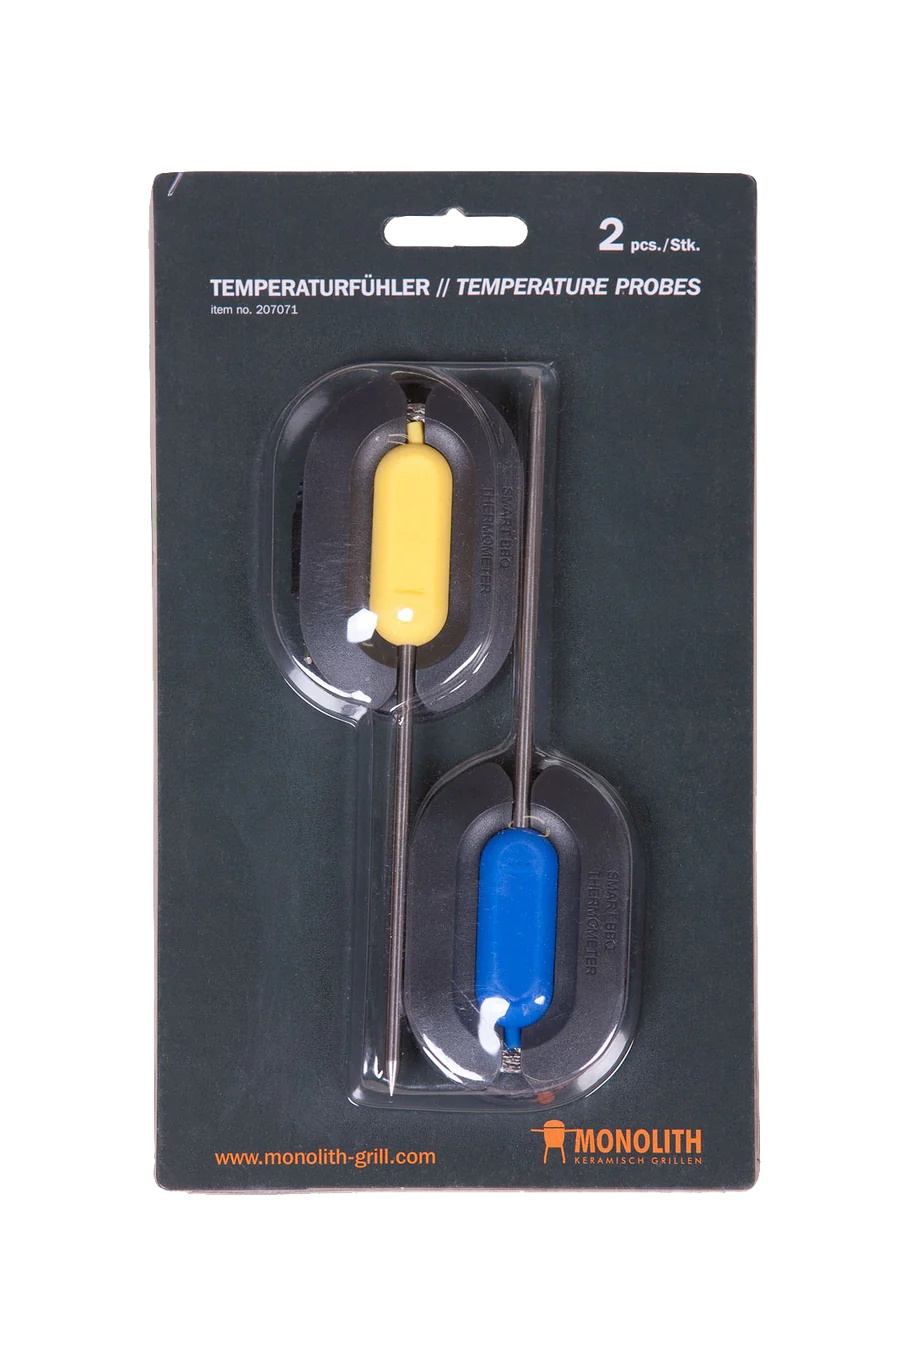
Monolith Thermo-Lith Probes
Wenn du den perfekten Garzustand für dein Grillgut erreichen möchtest, brauchst du die MONOLITH Temperaturfühler . Diese sind speziell für den digitalen Thermolith Temperatur Controller konzipiert und messen sowohl die Kerntemperatur deines Grillguts als auch die Hitze im Garraum. Du erhältst zwei Fühler in den Farben Blau und Gelb, die eine einfache Unterscheidung ermöglichen. Das besondere Extra ist die mitgelieferte Halterung. Dank dieser kannst du die Fühler sicher aufbewahren und hast sie immer parat. Die Temperaturfühler sind als Hybridfühler konzipiert und passen perfekt zum digitalen Thermolith Grillthermometer. So gelingt dir das Grillen künftig noch besser! Artikelnummer : 207071 Produktname : Thermo-Lith Probes Produkttyp : Grill Tools Gewicht in kg : 0.3 Material : Edelstahl
Brand: Franz Müller Hall of BBQ
Category: Home & Garden > Kitchen & Dining > Kitchen Appliance Accessories > Outdoor Grill Accessories > Outdoor Grill Replacement Parts > Grill Thermometers